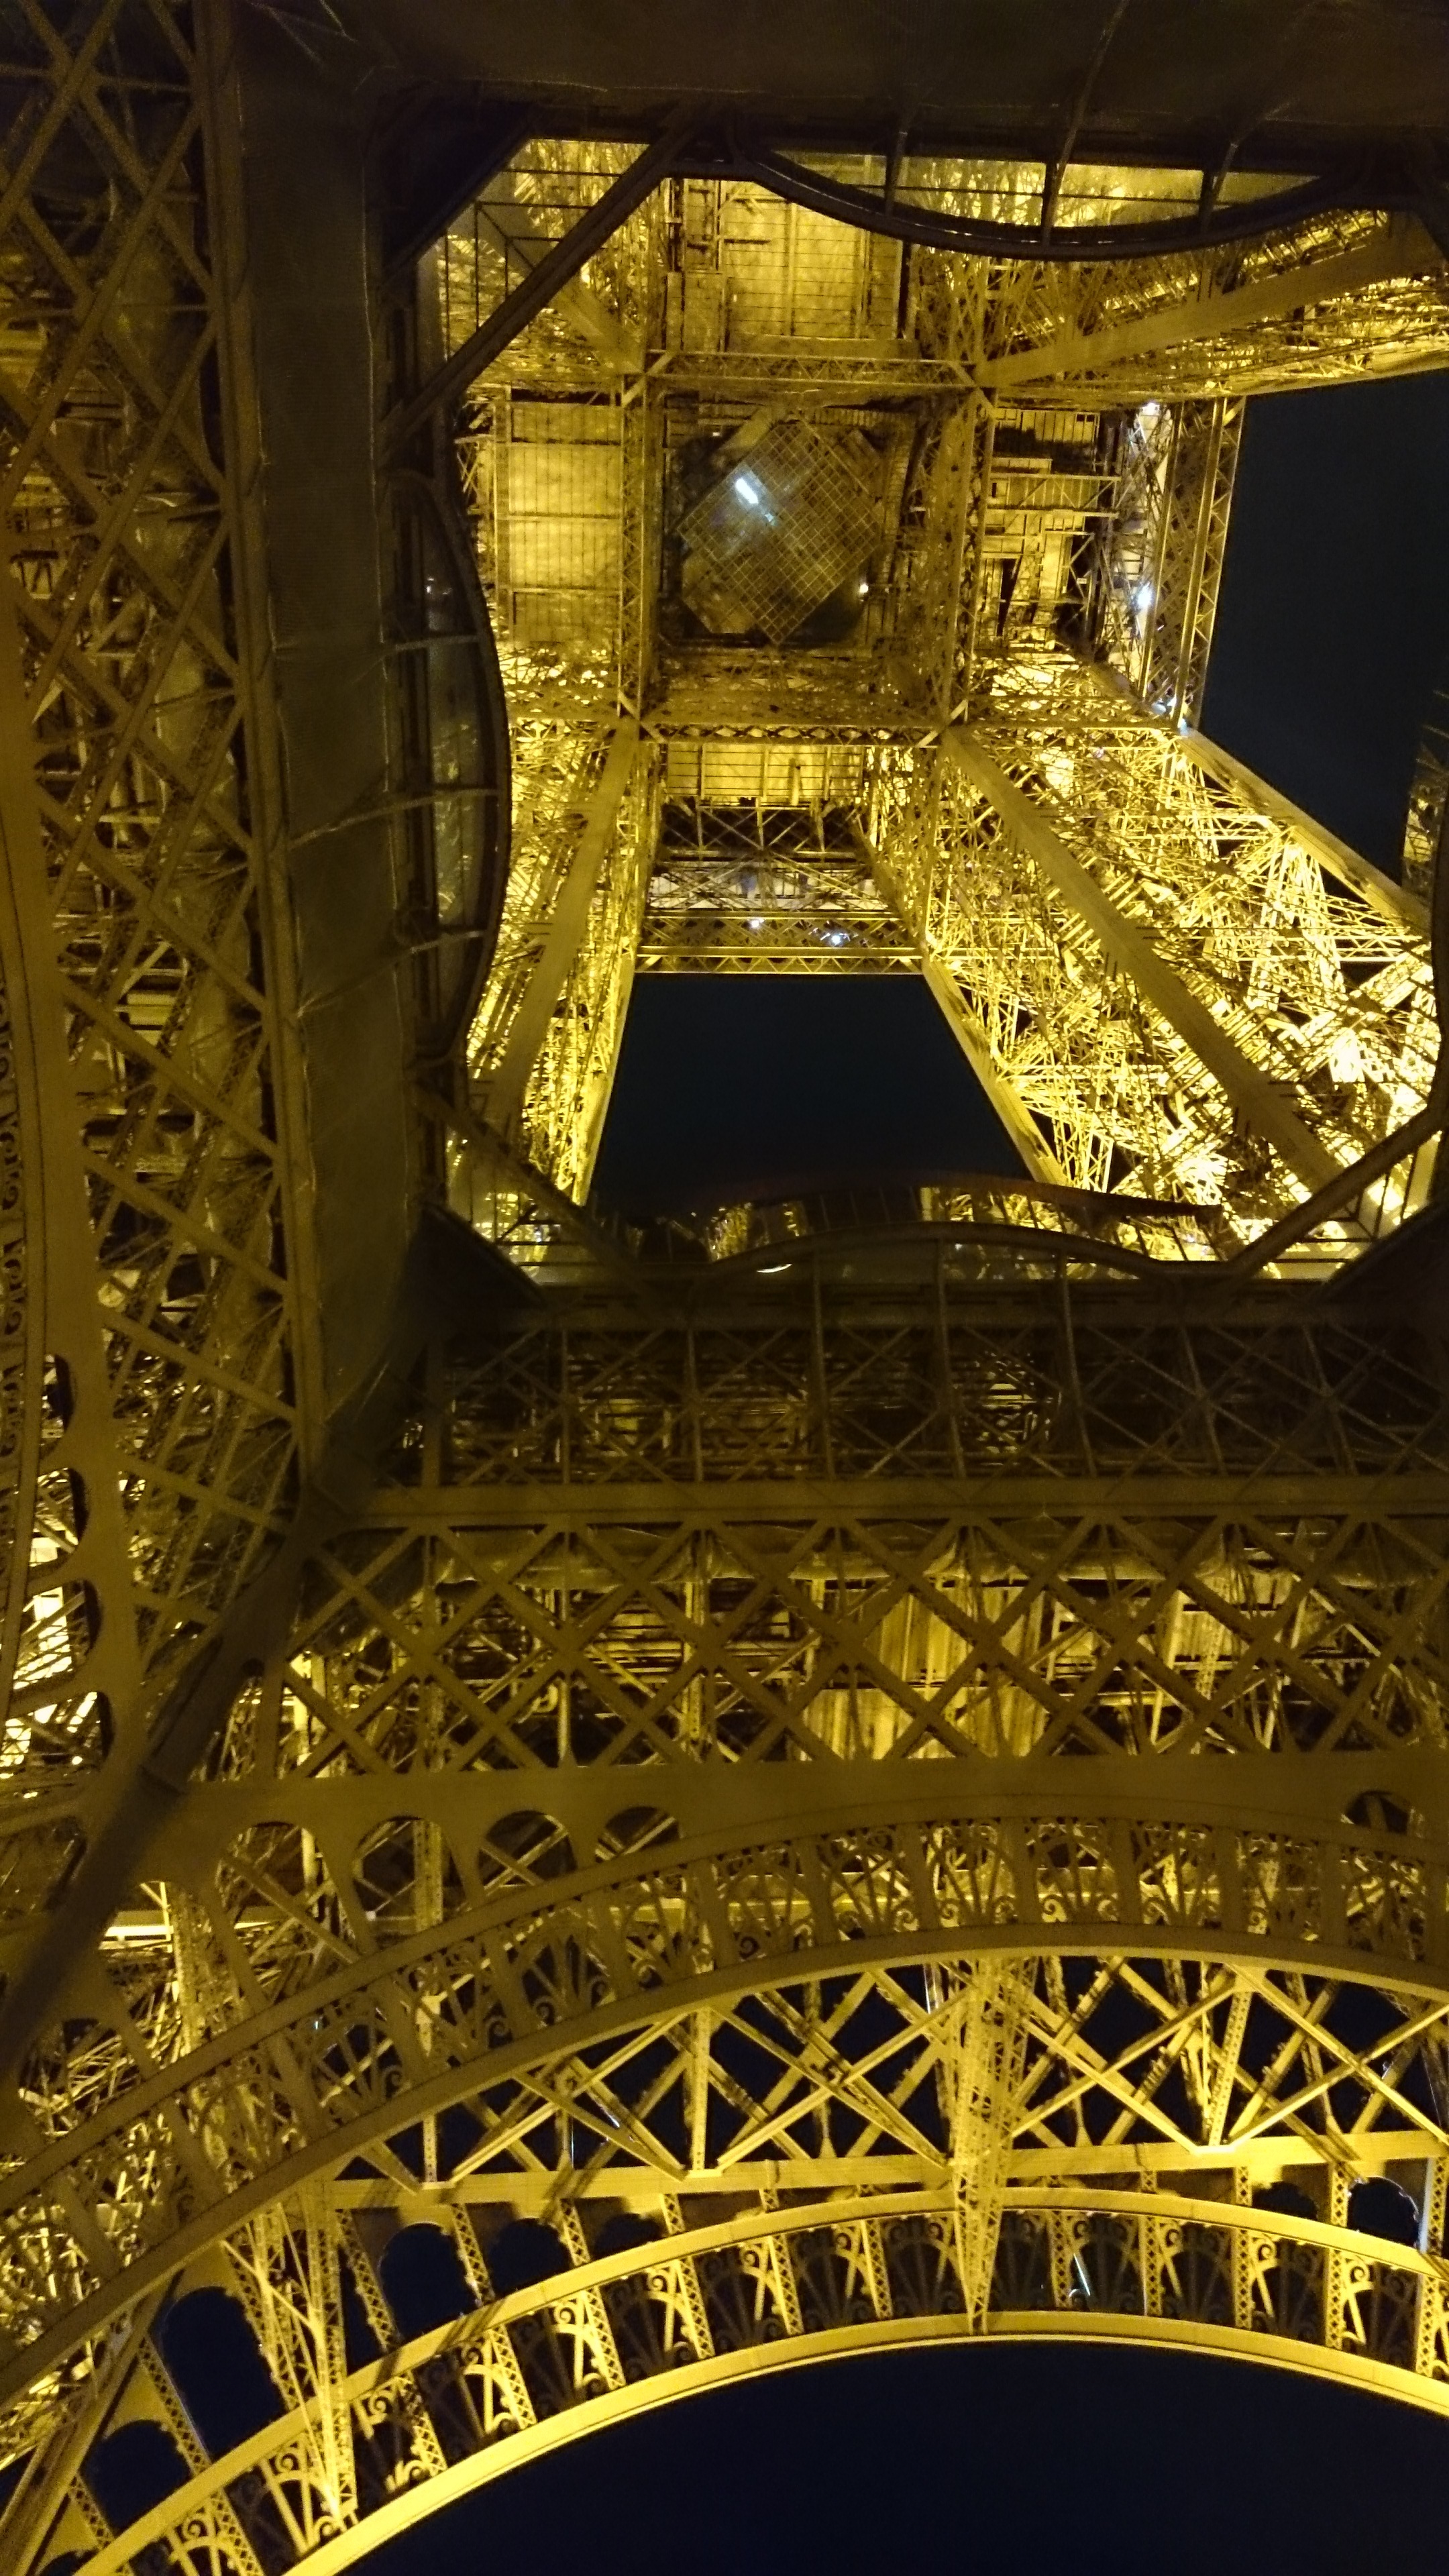
night, eiffel tower, paris, evening, landmark, temple, lit, ancient history